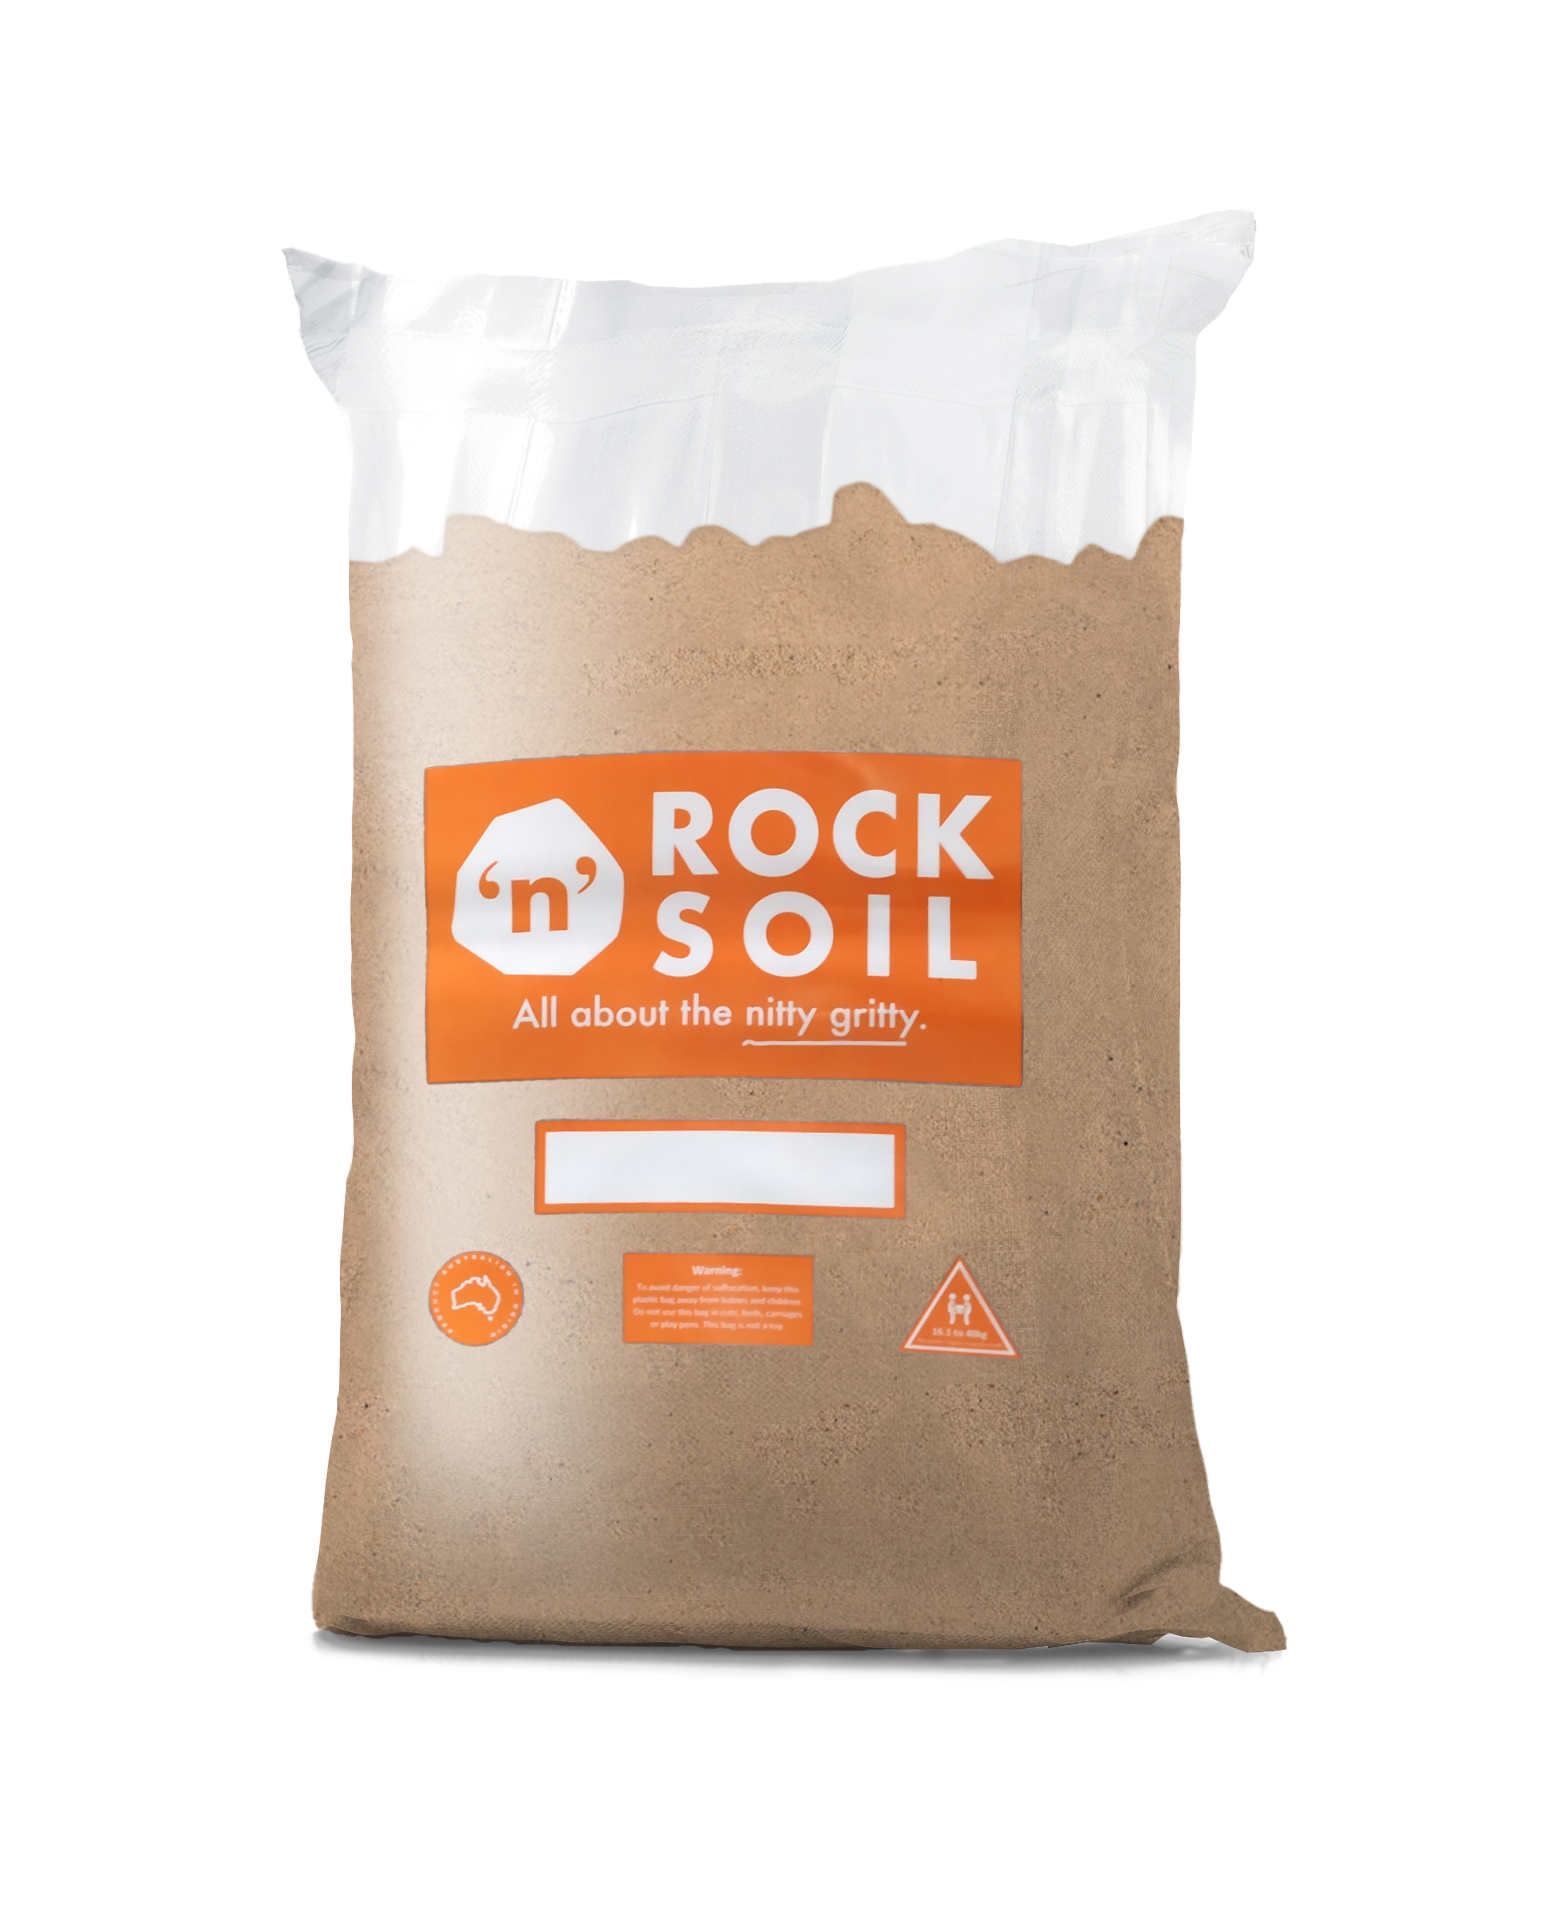
Fill Sand - Pre Bagged
Brand: Rock and Soil
Category: Home & Garden > Lawn & Garden > Gardening > Sands & Soils > Sand